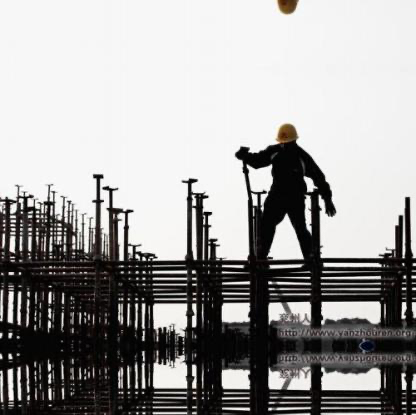
Objects in the image:
label: helmet
label: helmet